Greg Evigan

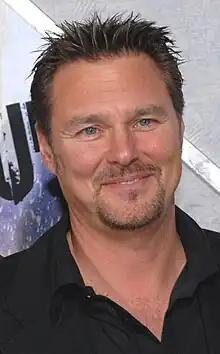
Evigan in 2008

Gregory Ralph Evigan (born October 14, 1953) is an American film, stage, and television actor. He began his career in theater, appearing in the Broadway production of "Jesus Christ Superstar", followed by a stage production of the musical "Grease", in which he portrayed the lead, Danny Zuko. Evigan made his feature film debut in "Scorchy" (1976), then was cast as the lead in the comedy series "B. J. and the Bear", in which he starred between 1979 and 1981.